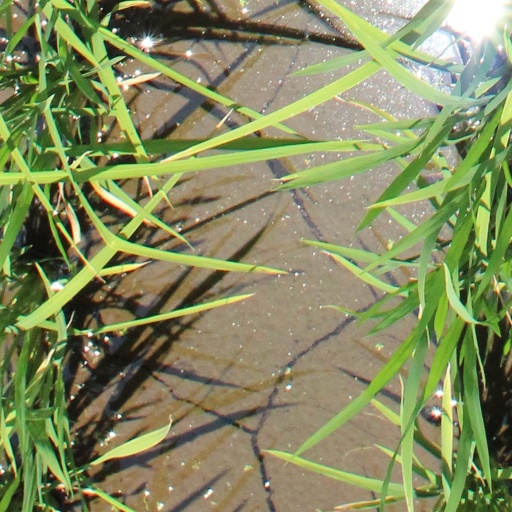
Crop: rice